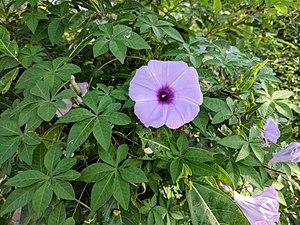
Ipomoea cairica, Ipomée du Caire ou Grande ipomée est une plante herbacée de la famille des Convolvulaceae.